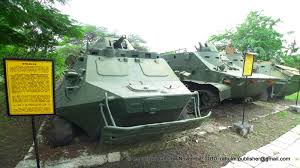
Label: BTR-60